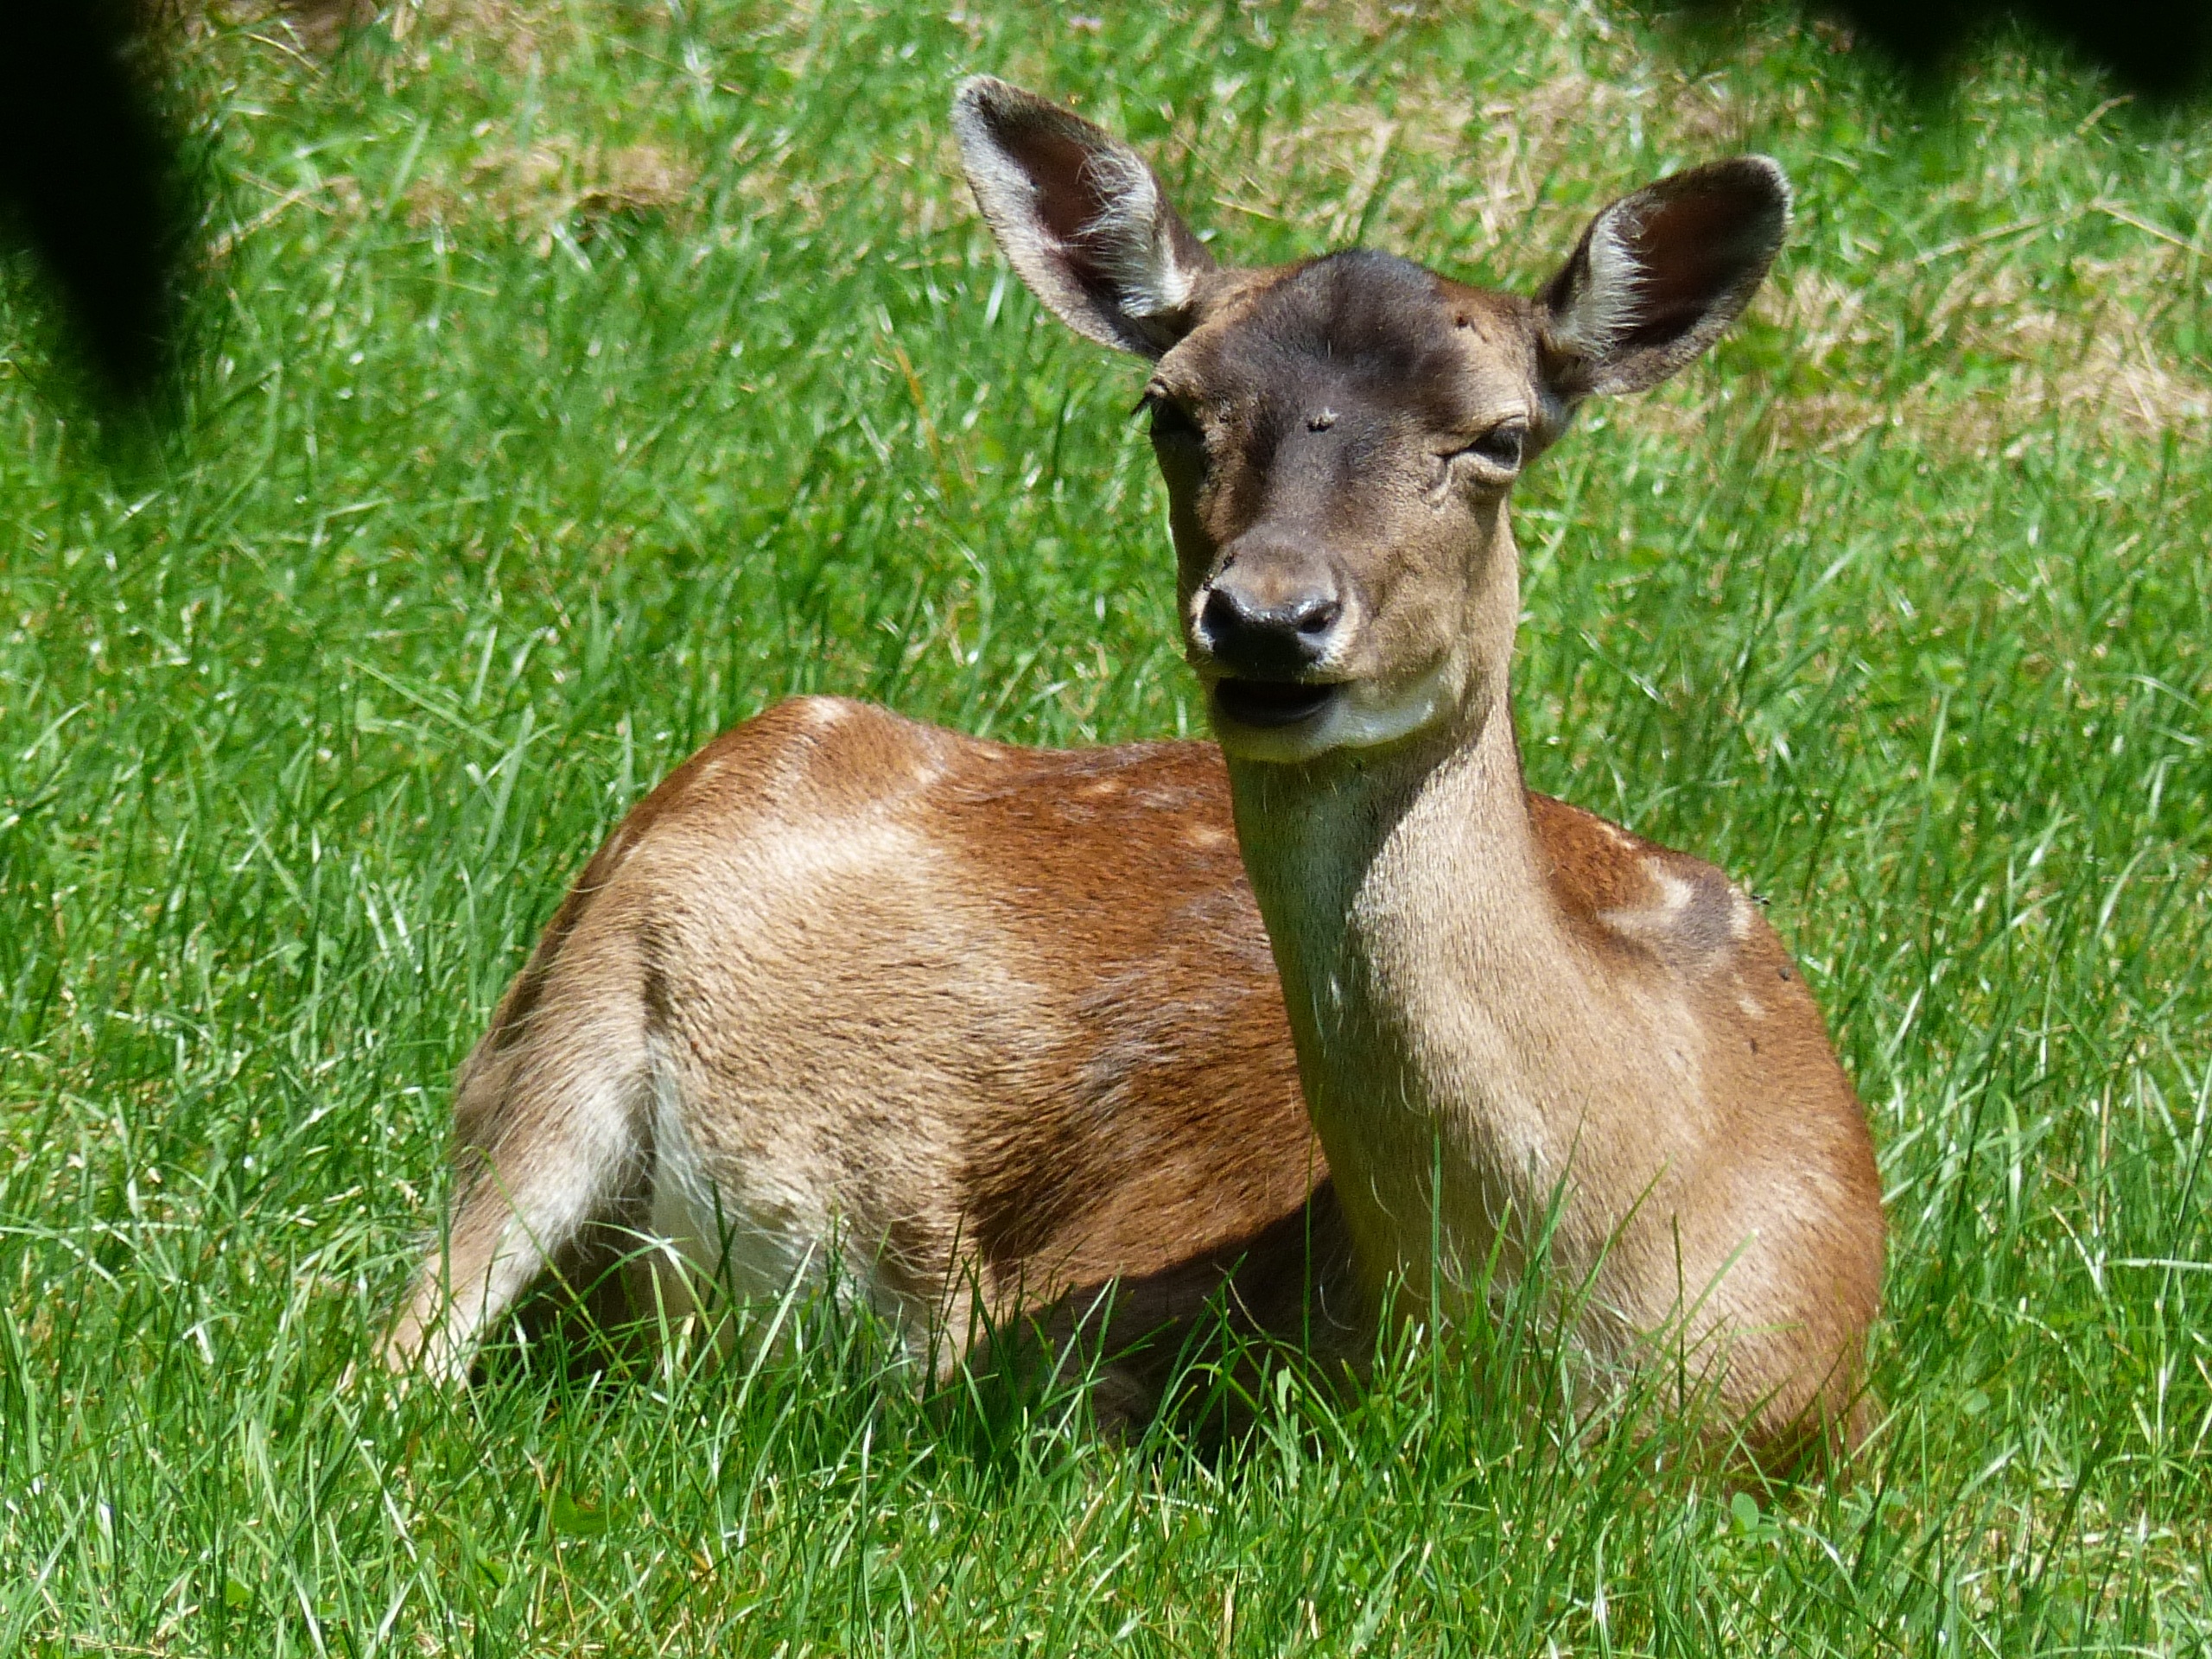
nature, forest, grass, wildlife, deer, pasture, mammal, fauna, vertebrate, roe deer, wildlife photography, white tailed deer, damm wild